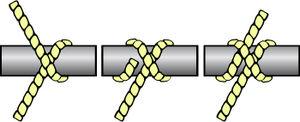
Le nœud de cabestan est un nœud servant à attacher rapidement une corde à une barre fixe. Il est couramment utilisé en matelotage et en alpinisme.